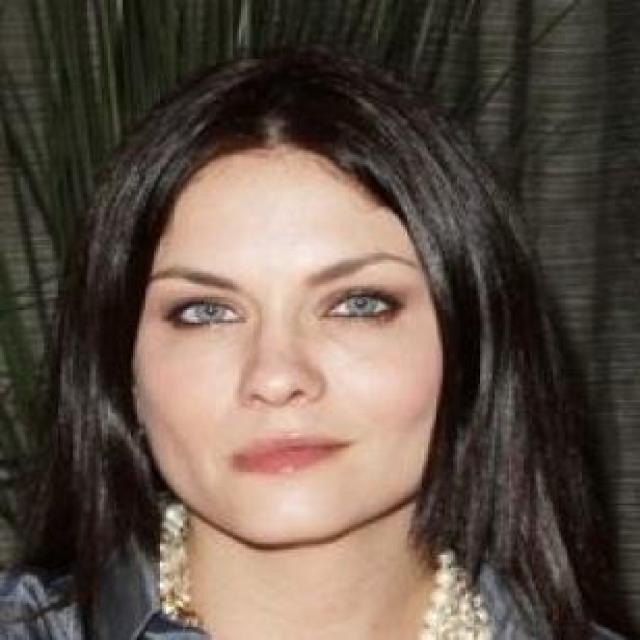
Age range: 21-44